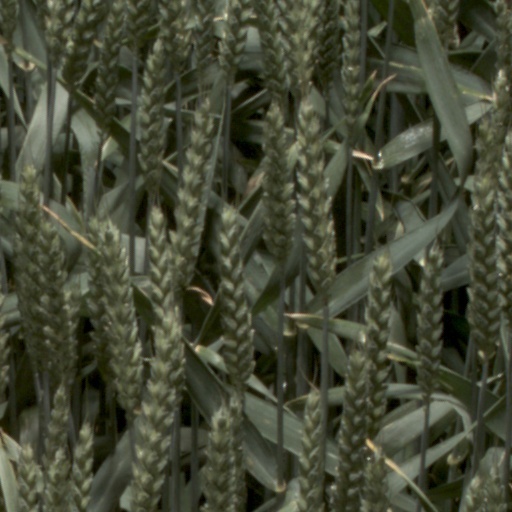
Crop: wheat